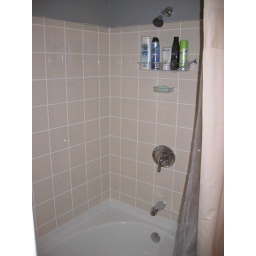
We fixed the water damaged wood, installed an oversized garden tub, plumbed in a tub fixture, and tiled the walls.